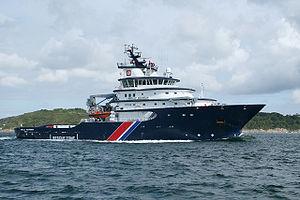
Les remorqueurs sont des bateaux relativement petits, très puissants et très manœuvrables, servant à guider, tirer, pousser les gros bateaux entrant et sortant des ports, ils les aident en particulier, lors des manœuvres d'accostage.